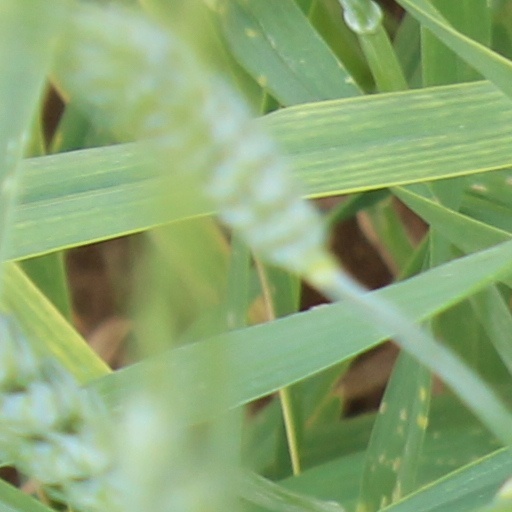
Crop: wheat